Henry II of England

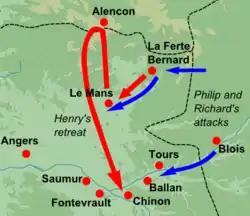
Map of Henry II's final campaign in France in 1189

In the aftermath of the Great Revolt, Henry held negotiations at Montlouis, offering a lenient peace on the basis of the pre-war status quo. Henry and Young Henry swore not to take revenge on each other's followers; Young Henry agreed to the transfer of the disputed castles to John, but in exchange the elder Henry agreed to give the younger Henry two castles in Normandy and 15,000 Angevin pounds; Richard and Geoffrey were granted half the revenues from Aquitaine and Brittany respectively. Eleanor was kept under effective house arrest until Henry's death. The rebel barons were kept imprisoned for a short time and in some cases fined, then restored to their lands. The rebel castles in England and Aquitaine were destroyed. Henry was less generous to William of Scotland, who was not released until he had agreed to the Treaty of Falaise in December 1174, under which he publicly gave homage to Henry and surrendered five key Scottish castles to Henry's men. Philip of Flanders declared his neutrality towards Henry, in return for which the King agreed to provide him with regular financial support.